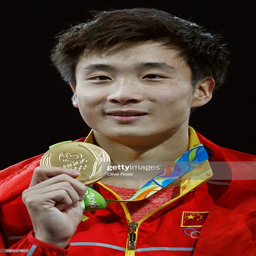
olympic athlete poses during the medal ceremony for 3m springboard final .